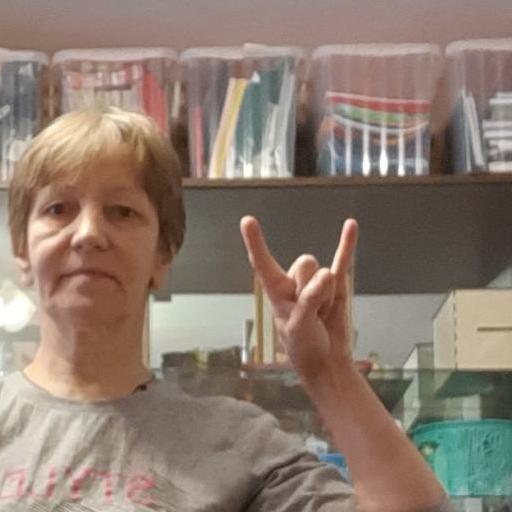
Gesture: rock